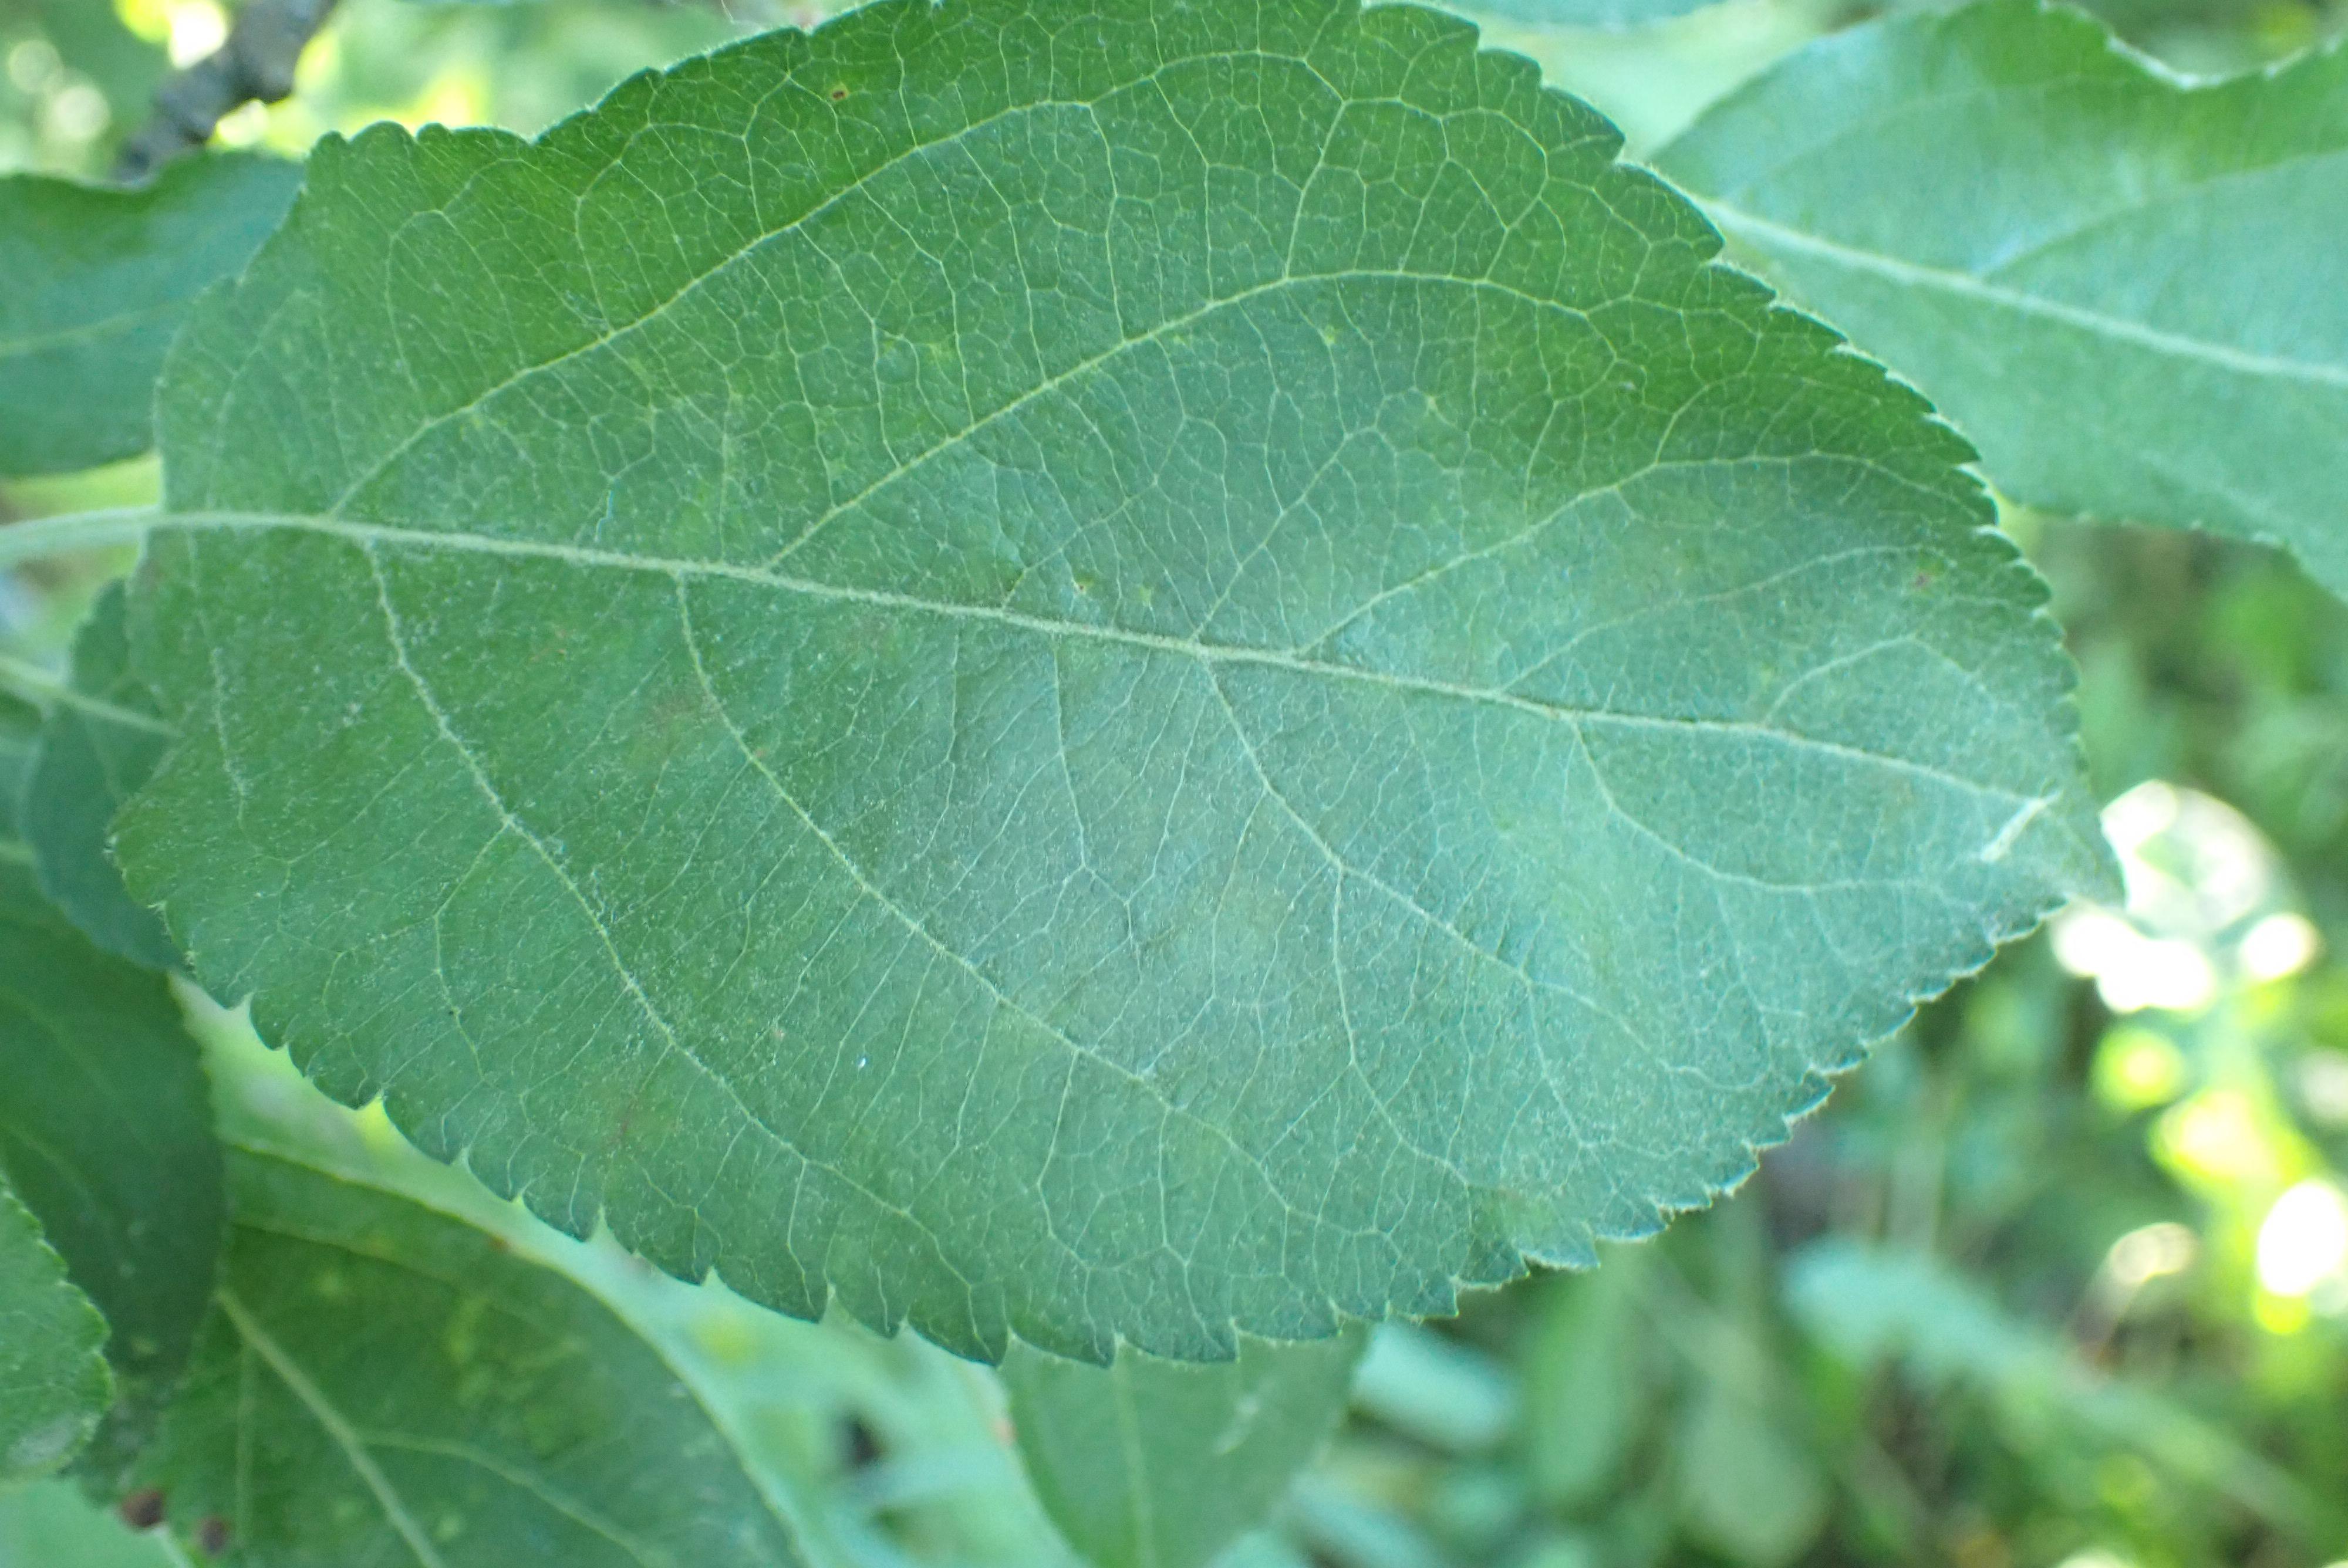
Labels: scab